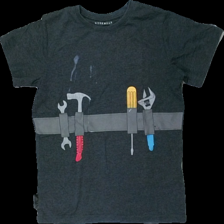
View: front
Type: T-shirt
Category: Children
Brand: Not in the list
Brand text on label: workwear
Colors: Grey, Blue, Red, Multicolor
Material: 64% cotton 36% polyester
Pattern: Other
Cut: Regular
Size: 134
Season: All
Stains: Major
Damage location: middle center
Damage 2: fläckar
Damage 2 location: top left
Damage 3 location: top right
Price range: <50
Recommended usage: Export
Description: grå t-shirt med verktyg på, fläckar och nopprig